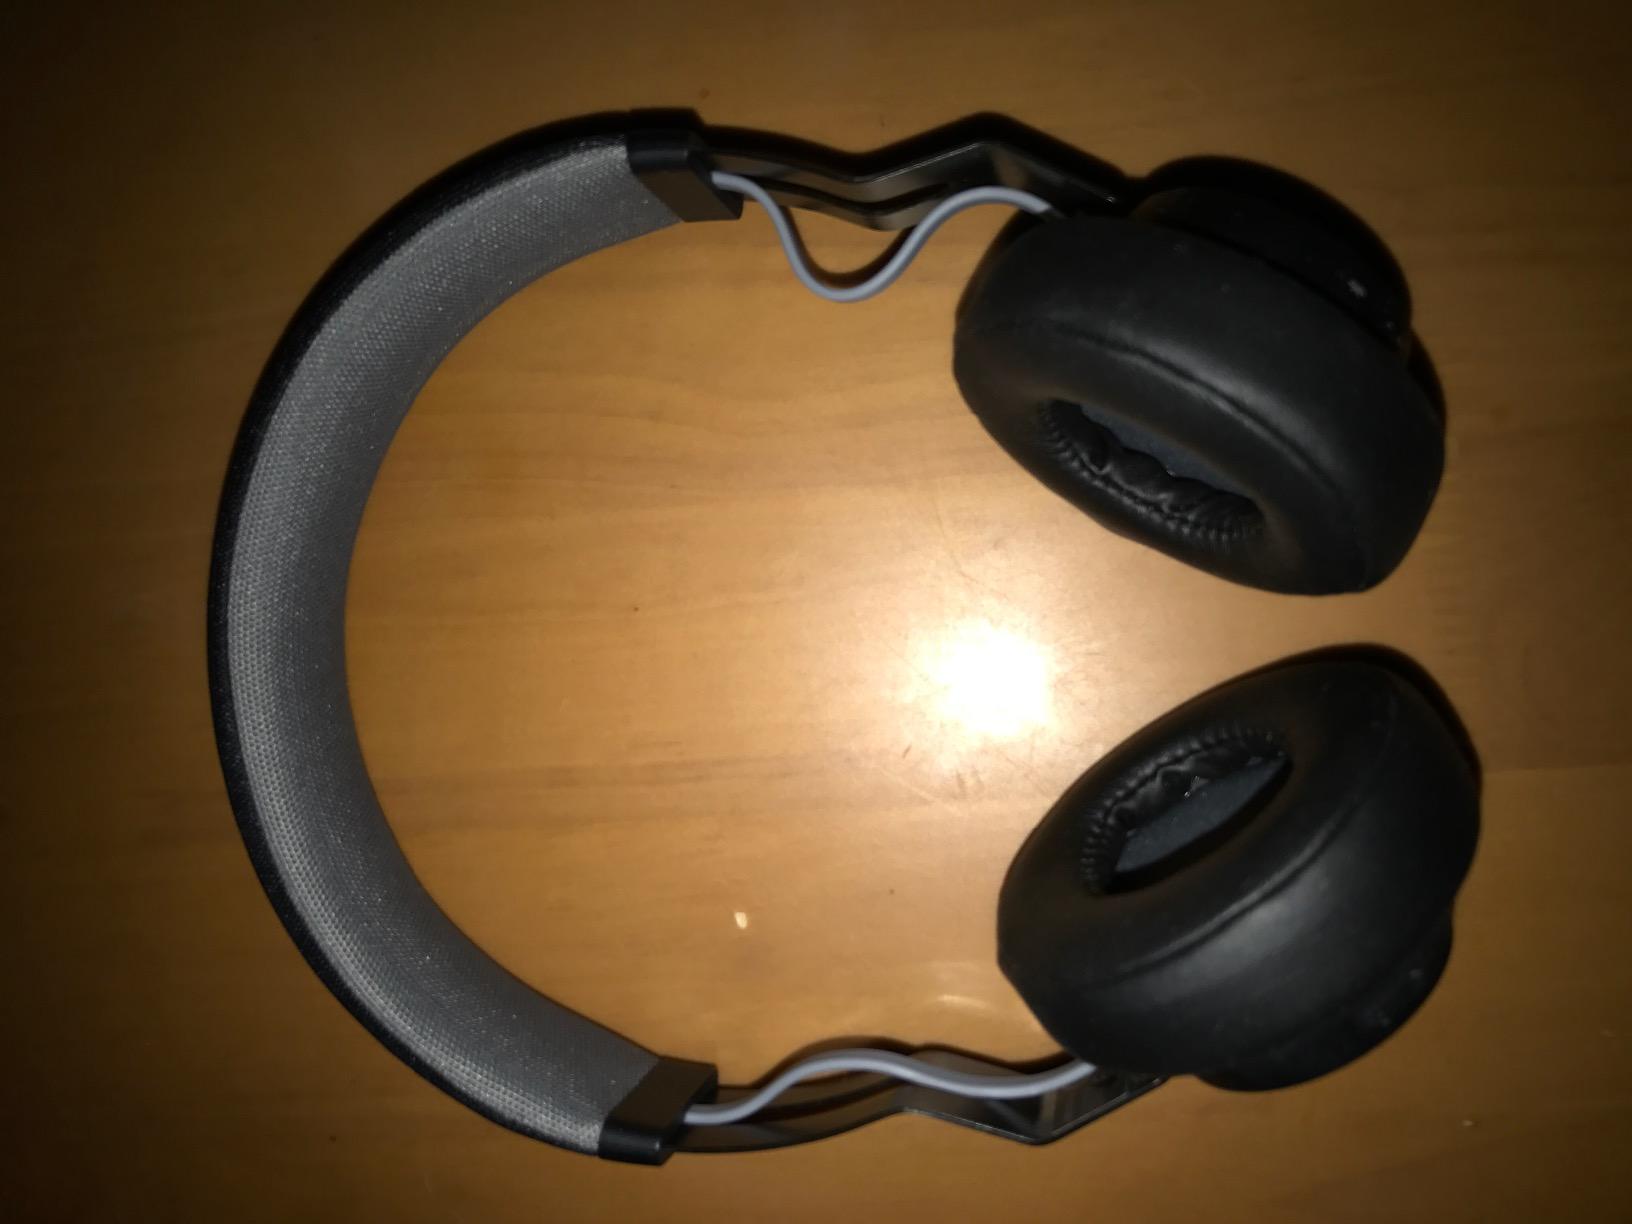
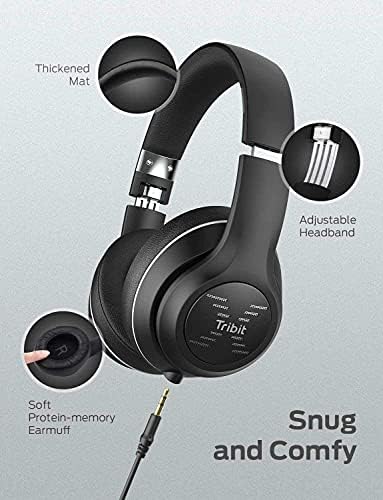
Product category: headphones
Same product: no